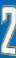
Number: 2